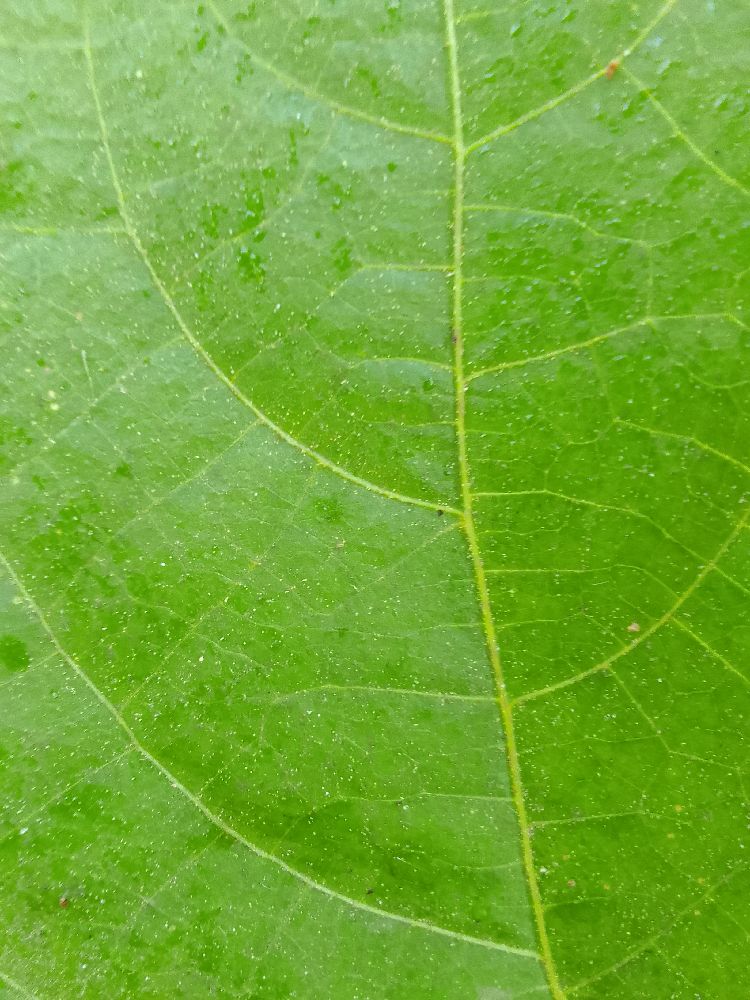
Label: healthy